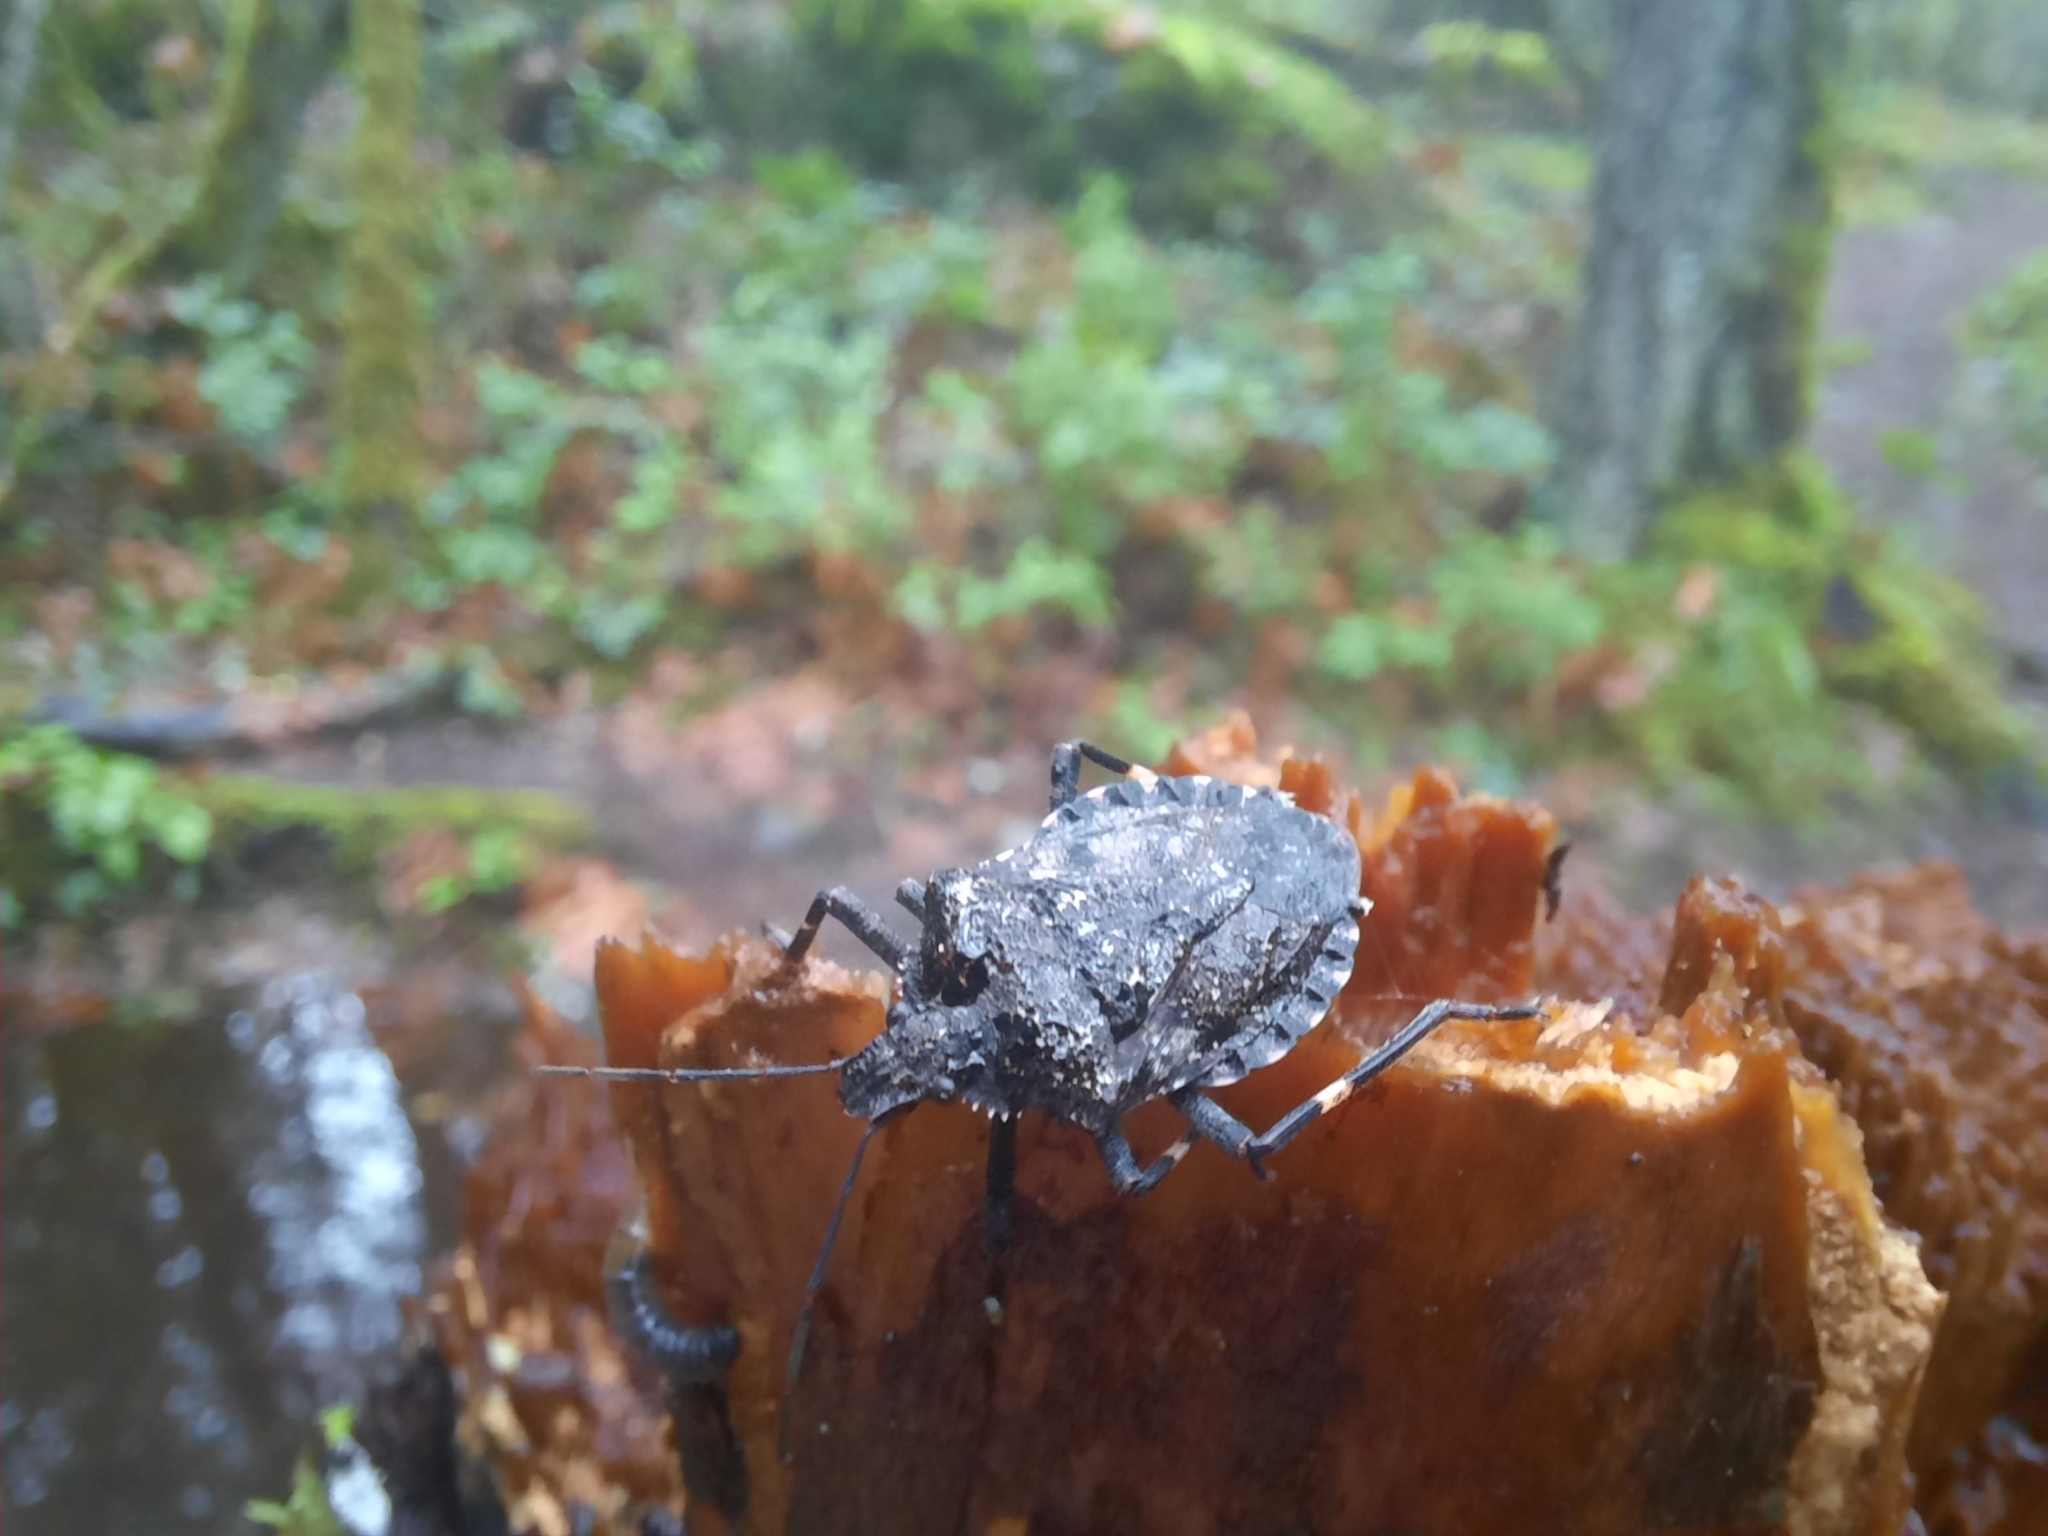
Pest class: stink_bug